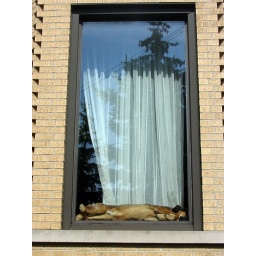
This dog is always in this window on Balmoral. Sometimes he's watching the passersby, but on sunny days he naps.